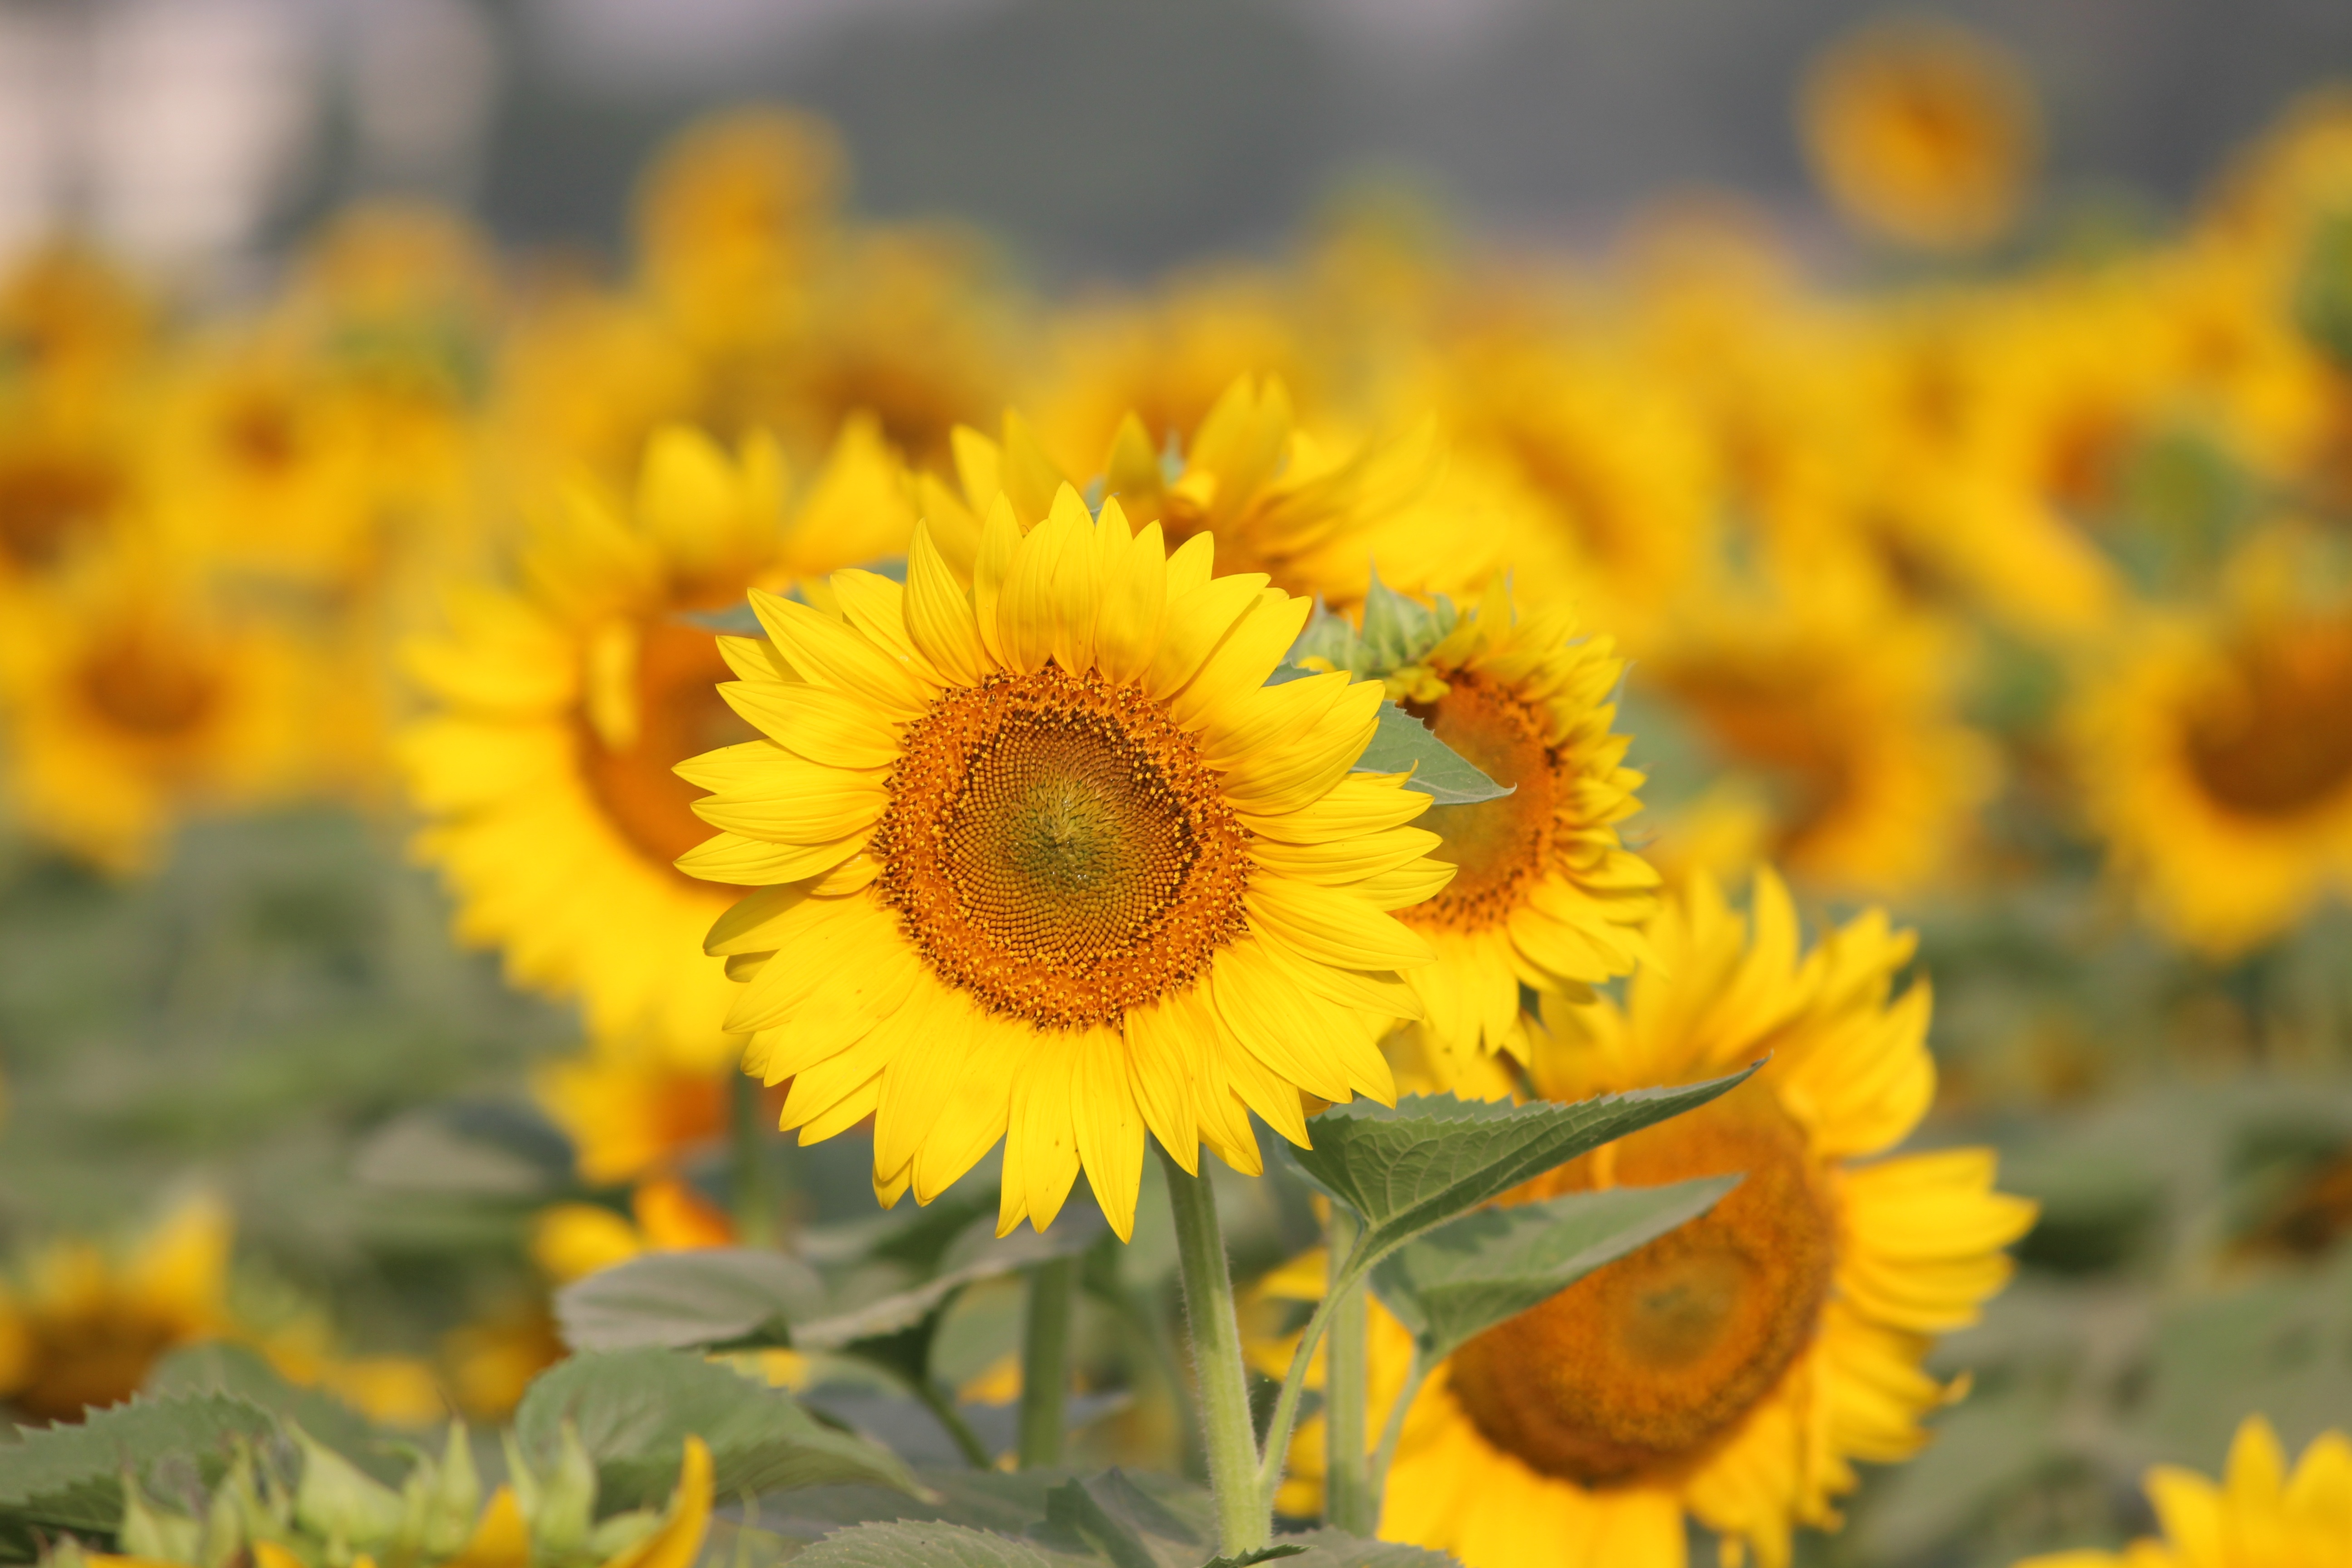
nature, plant, field, flower, petal, summer, spring, green, natural, yellow, garden, flora, season, sunflower, wildflower, sun flower, macro photography, flowering plant, daisy family, punjab, sunflower seed, annual plant, land plant